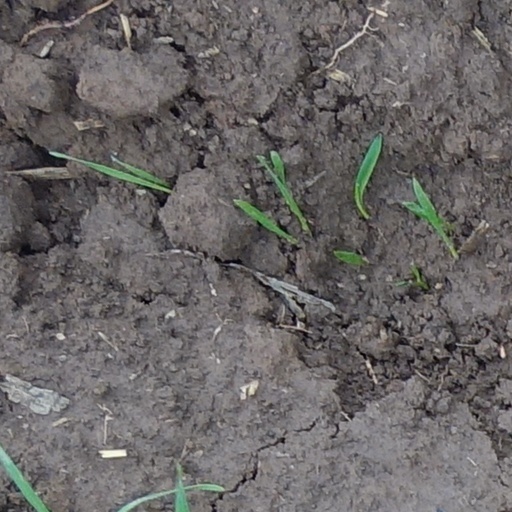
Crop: wheat